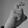
ASL letter: X